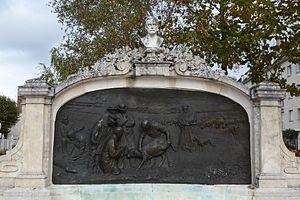
Monument Pasteur, rues Georges Fessard et Charles Brune, Chartres, Eure-et-Loir (France). This building is inscrit au titre des Monuments Historiques. It is indexed in the Base Mérimée, a database of architectural heritage maintained by the French Ministry of Culture,
Cet article recense les immeubles protégés au titre des monuments historiques en 2017, en France.
Berchères-Saint-Germain est une commune française située dans le département d'Eure-et-Loir en région Centre-Val de Loire.
Louis Pasteur, né à Dole le 27 décembre 1822 et mort à Marnes-la-Coquette le 28 septembre 1895, est un scientifique français, chimiste et physicien de formation. Pionnier de la microbiologie, il connut, de son vivant même, une grande notoriété pour avoir mis au point un vaccin contre la rage.
Le Monument à Louis Pasteur, situé rue Danièle-Casanova en face de la préfecture de Chartres, est une œuvre de Paul Richer, composée d'un buste et d'un haut-relief rendant hommage aux travaux de Louis Pasteur.